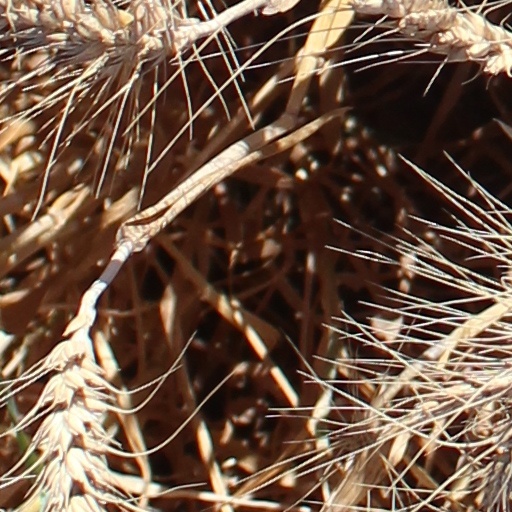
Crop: wheat